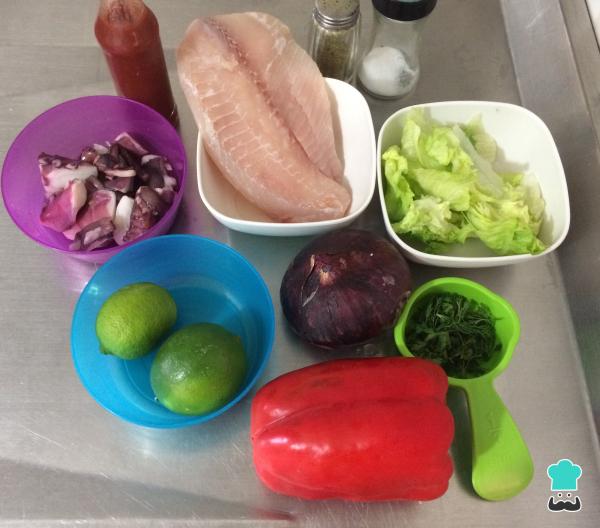
Antes de realizar esta receta, el primer paso es alistar todos los ingredientes.